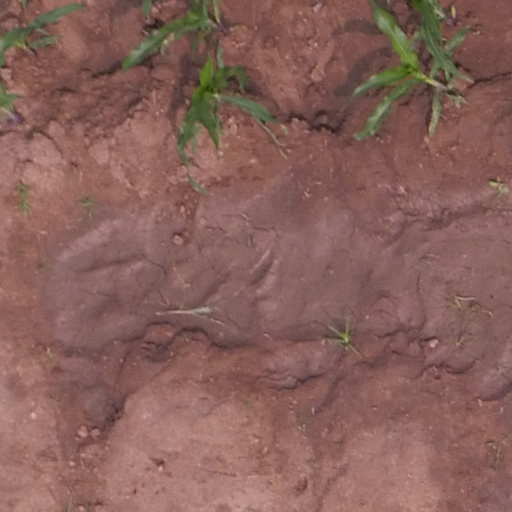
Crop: maize; corn